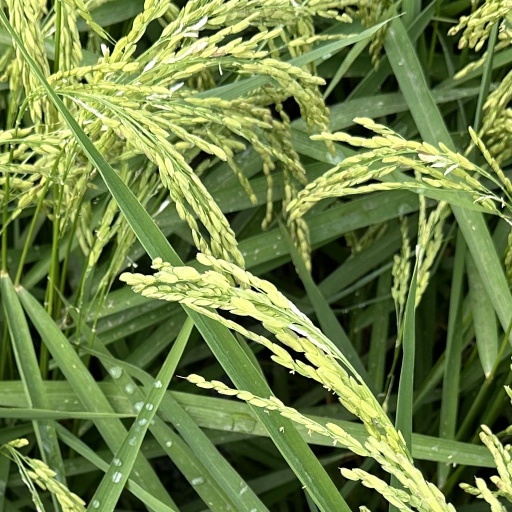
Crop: rice